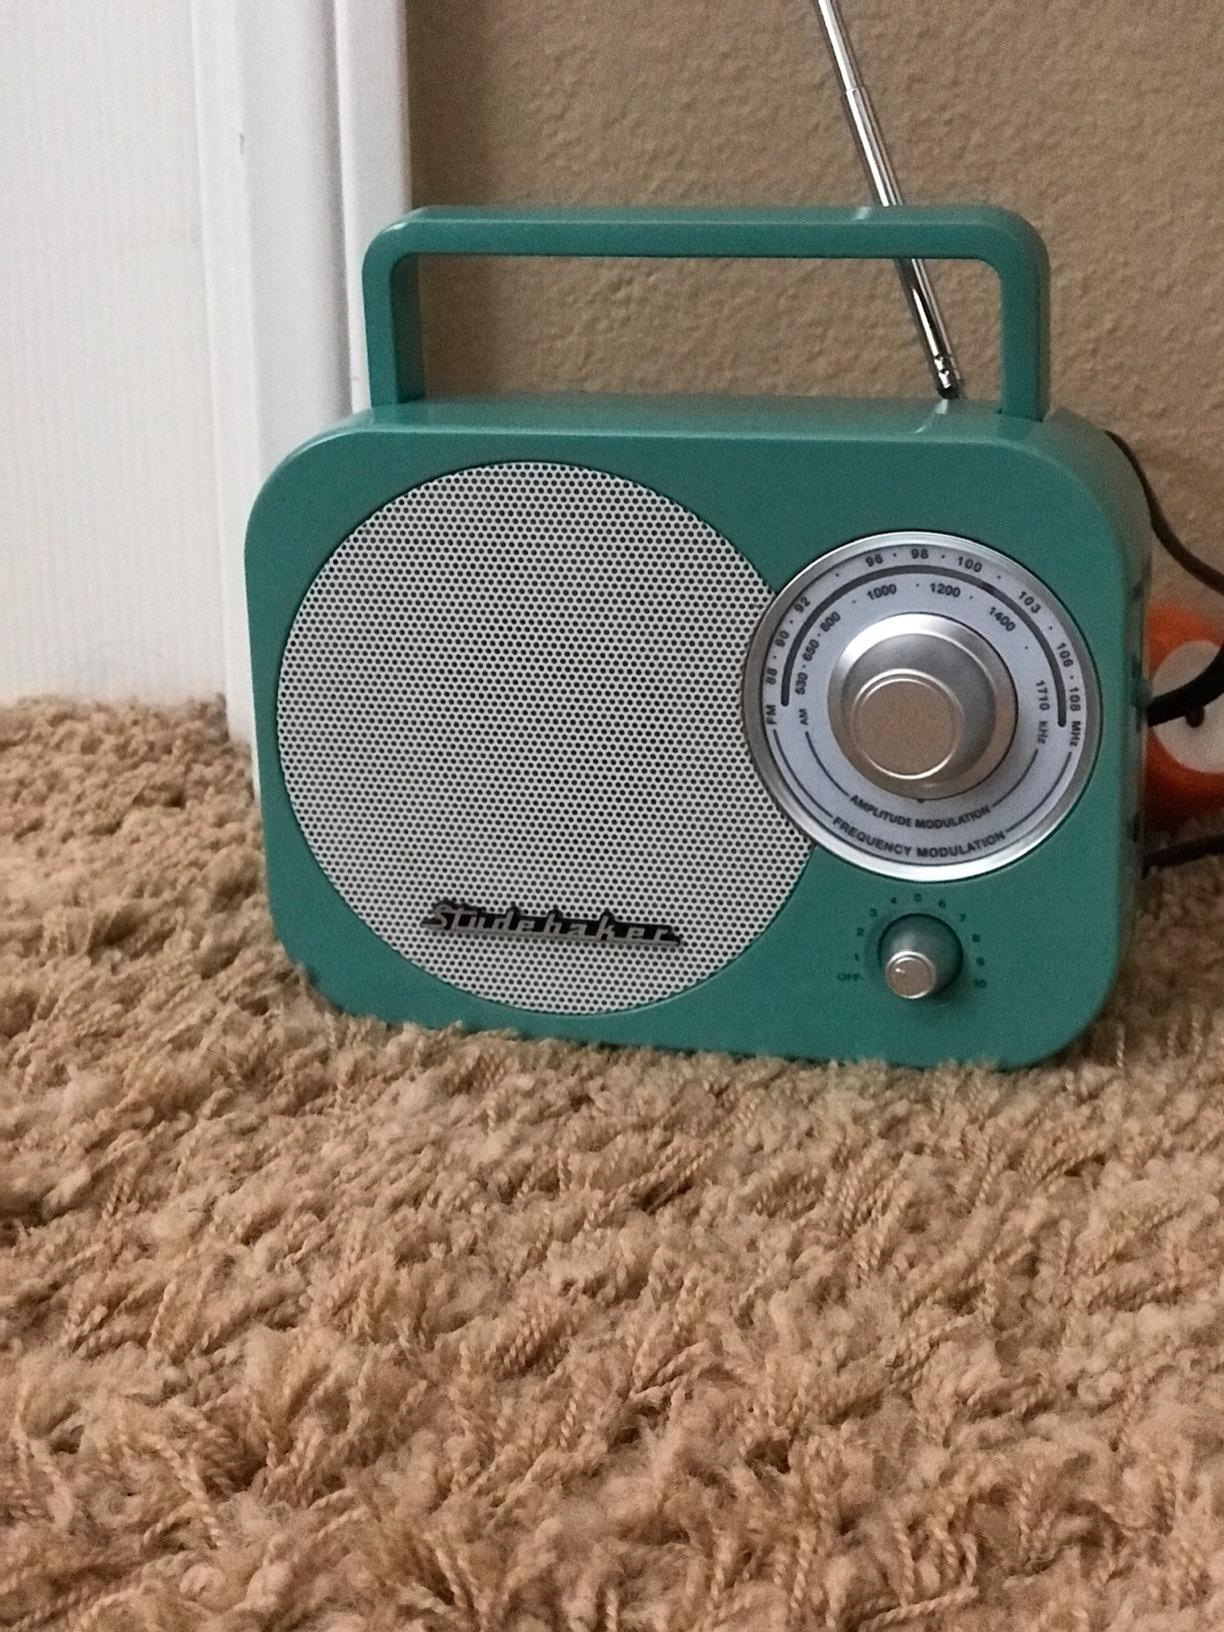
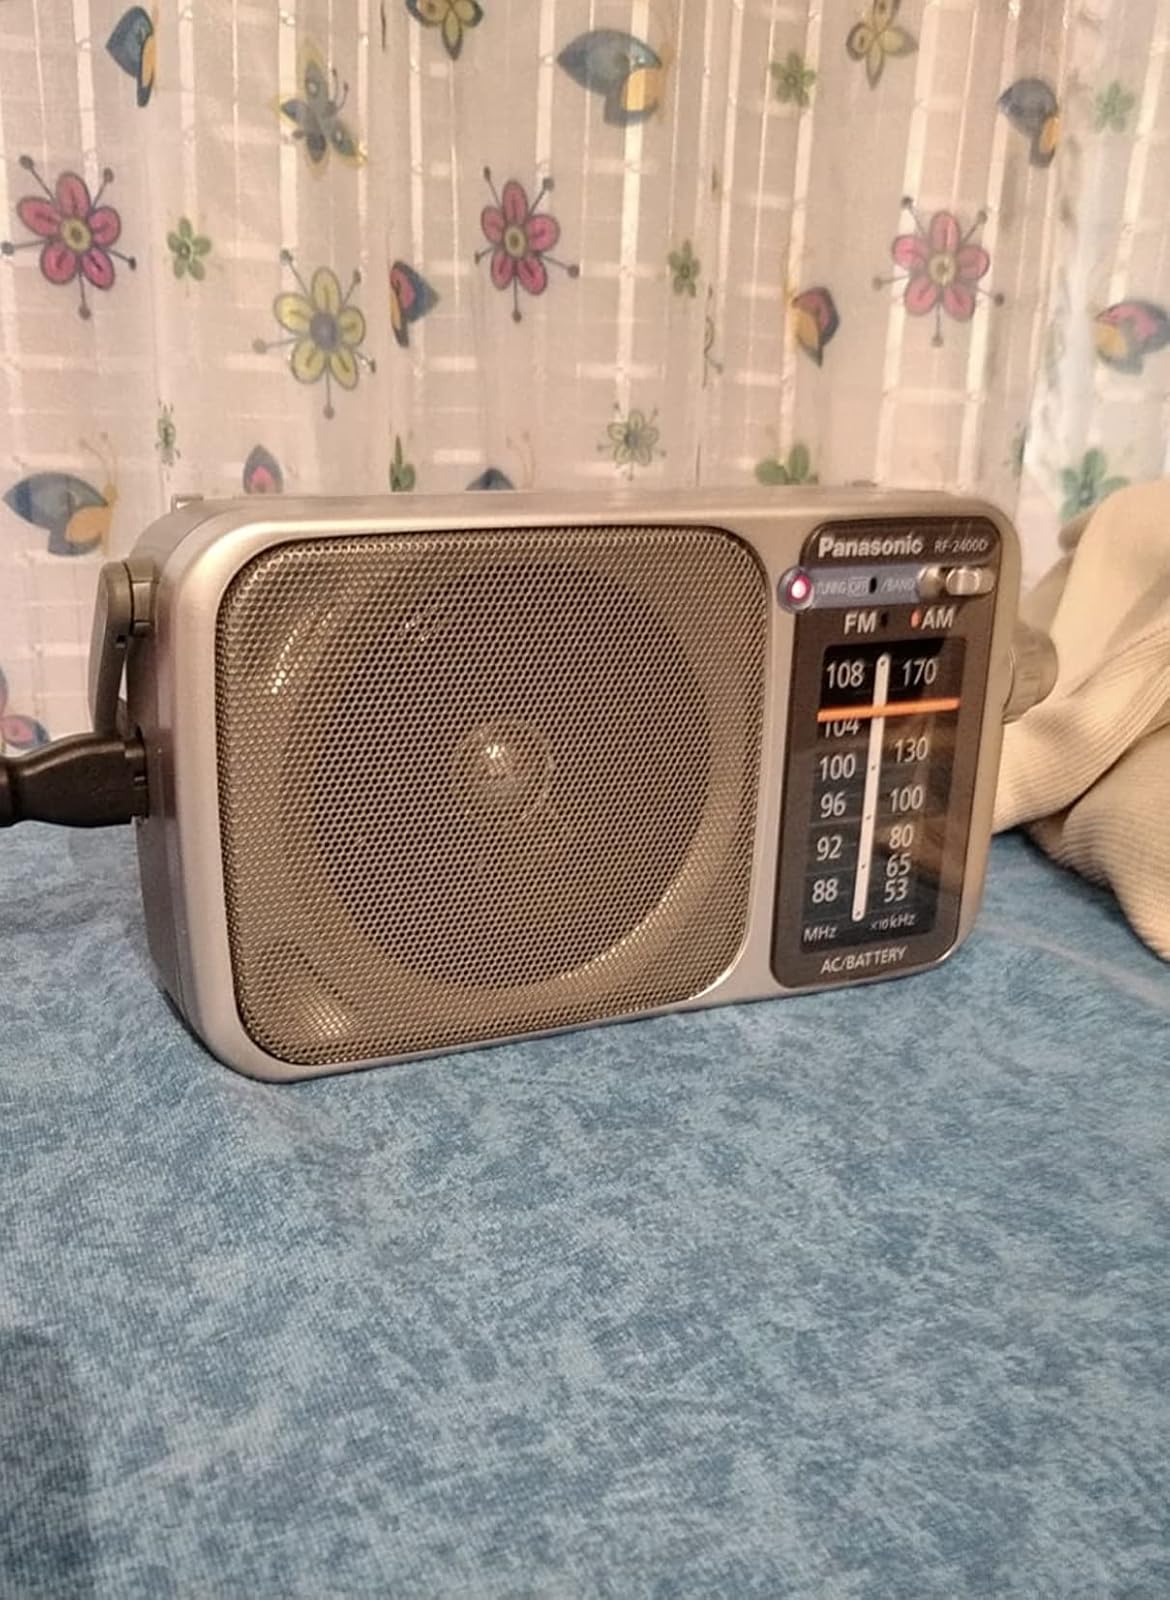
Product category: radio
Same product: no